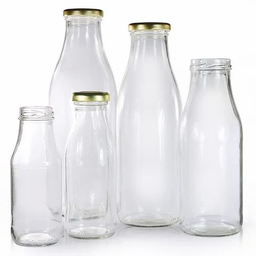
Label: glass